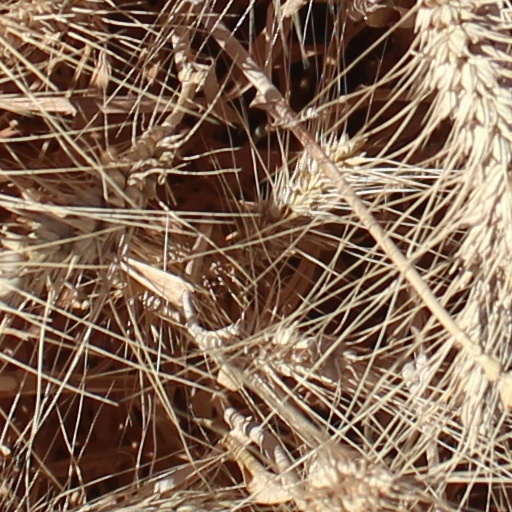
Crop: wheat